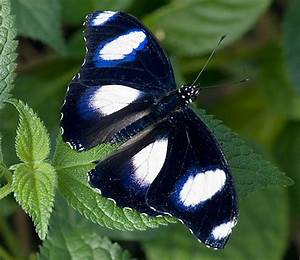
Label: butterfly